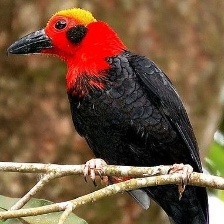
Species: BORNEAN BRISTLEHEAD
Scientific name: PITYRIASIS GYMNOCEPHALA